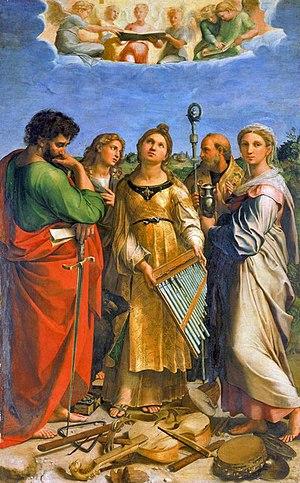
La Pinacothèque nationale de Bologne est le musée principal de Bologne en Émilie-Romagne. Située au 56 de la Via Belle Arti, elle comprend, entre autres collections, un nombre important des œuvres de l'école bolonaise des XIIIᵉ au XVIIIᵉ siècle.
Le chant chrétien joue un rôle fondamental dans l'histoire de la musique occidentale et dans celle de la musique religieuse. La première période est déterminée par les plus anciens documents musicographiques : on peut y relever les archétypes de la culture musicale occidentale incluant l'échelle des sept tons et les proportions rythmiques de valeur binaire et ternaire.
Cécile de Rome, une des saintes Cécile, ou sainte Aziliz dans le calendrier breton des saints, est une sainte chrétienne. Elle aurait vécu à Rome, aux premiers temps du christianisme. Sa légende en fait une vierge qui, mariée de force, participa à la conversion de son mari et l'amena à respecter son vœu de virginité. Sa fête a été fixée au 22 novembre. Sainte Cécile est la patronne des musiciens et des musiciennes ainsi que des brodeurs.